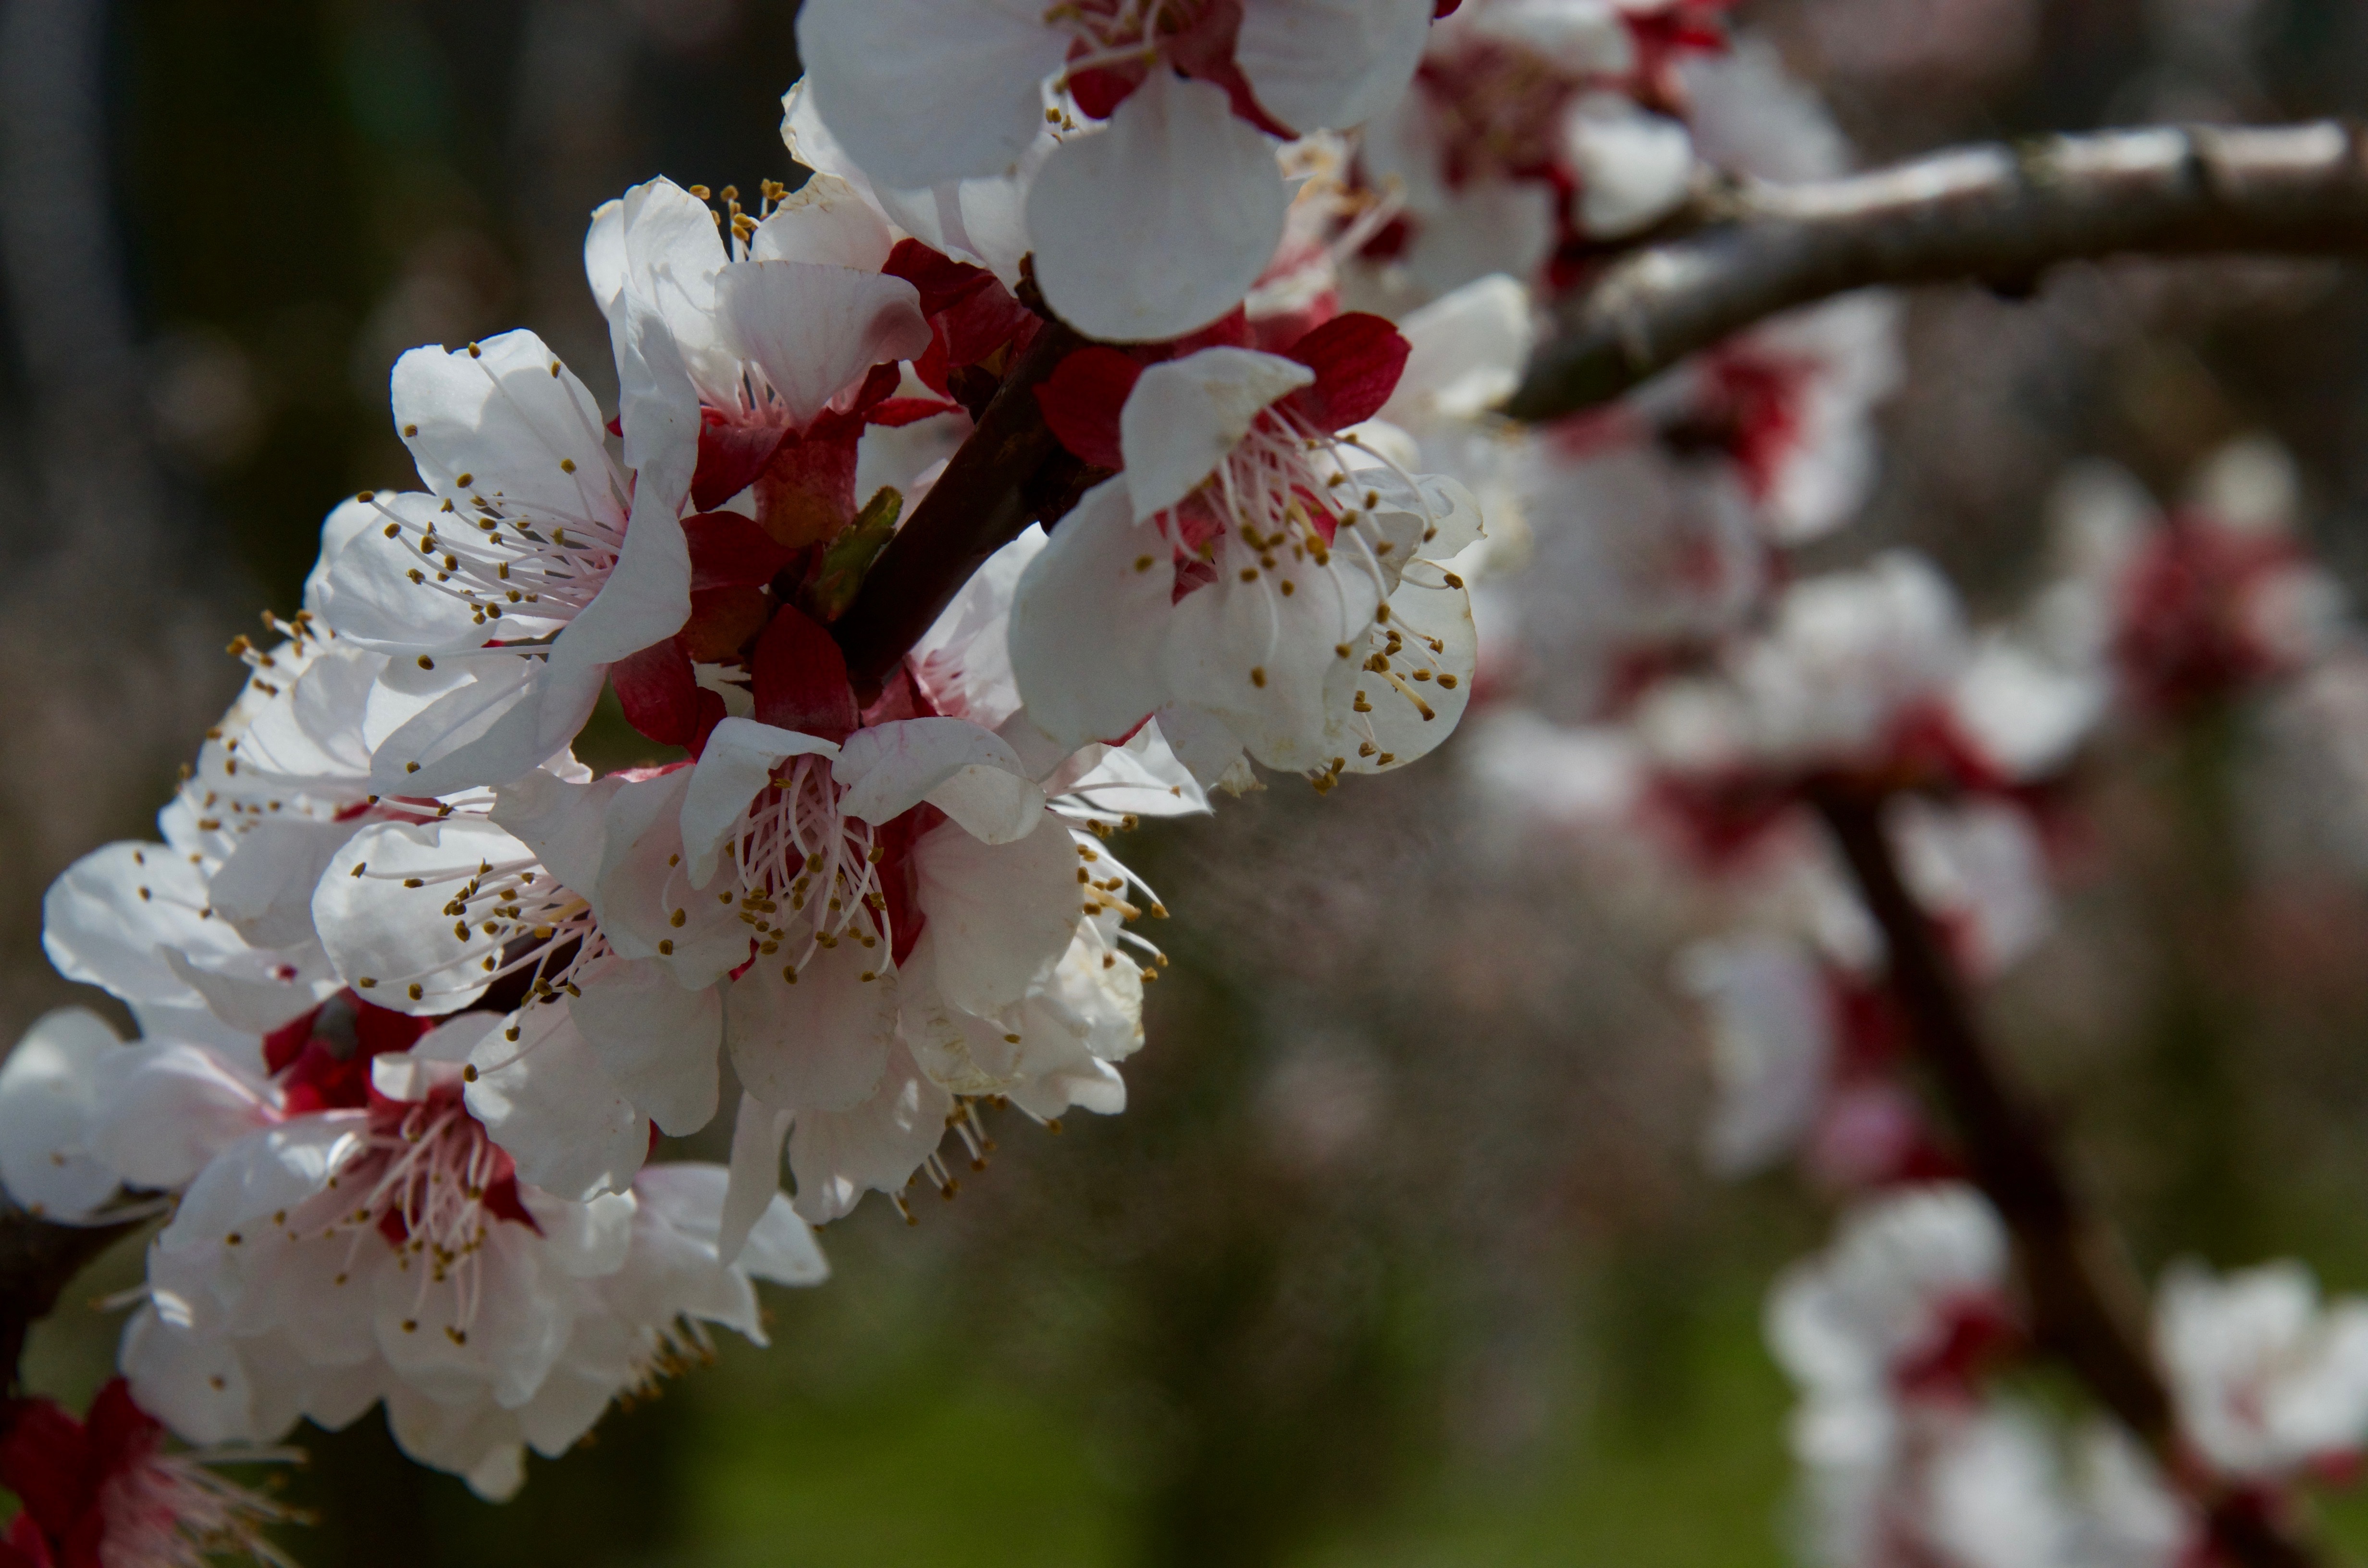
branch, blossom, plant, fruit, flower, petal, food, spring, produce, flora, cherry blossom, shrub, cherry, macro photography, flowering plant, rose family, land plant